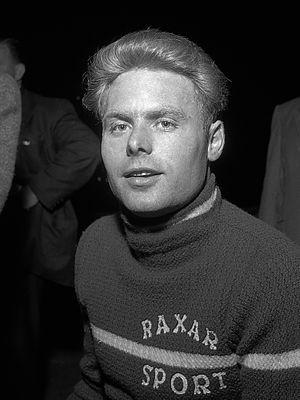
Paul Depaepe est un coureur cycliste belge. Professionnel de 1953 à 1965, il a notamment été champion du monde de demi-fond en 1957.